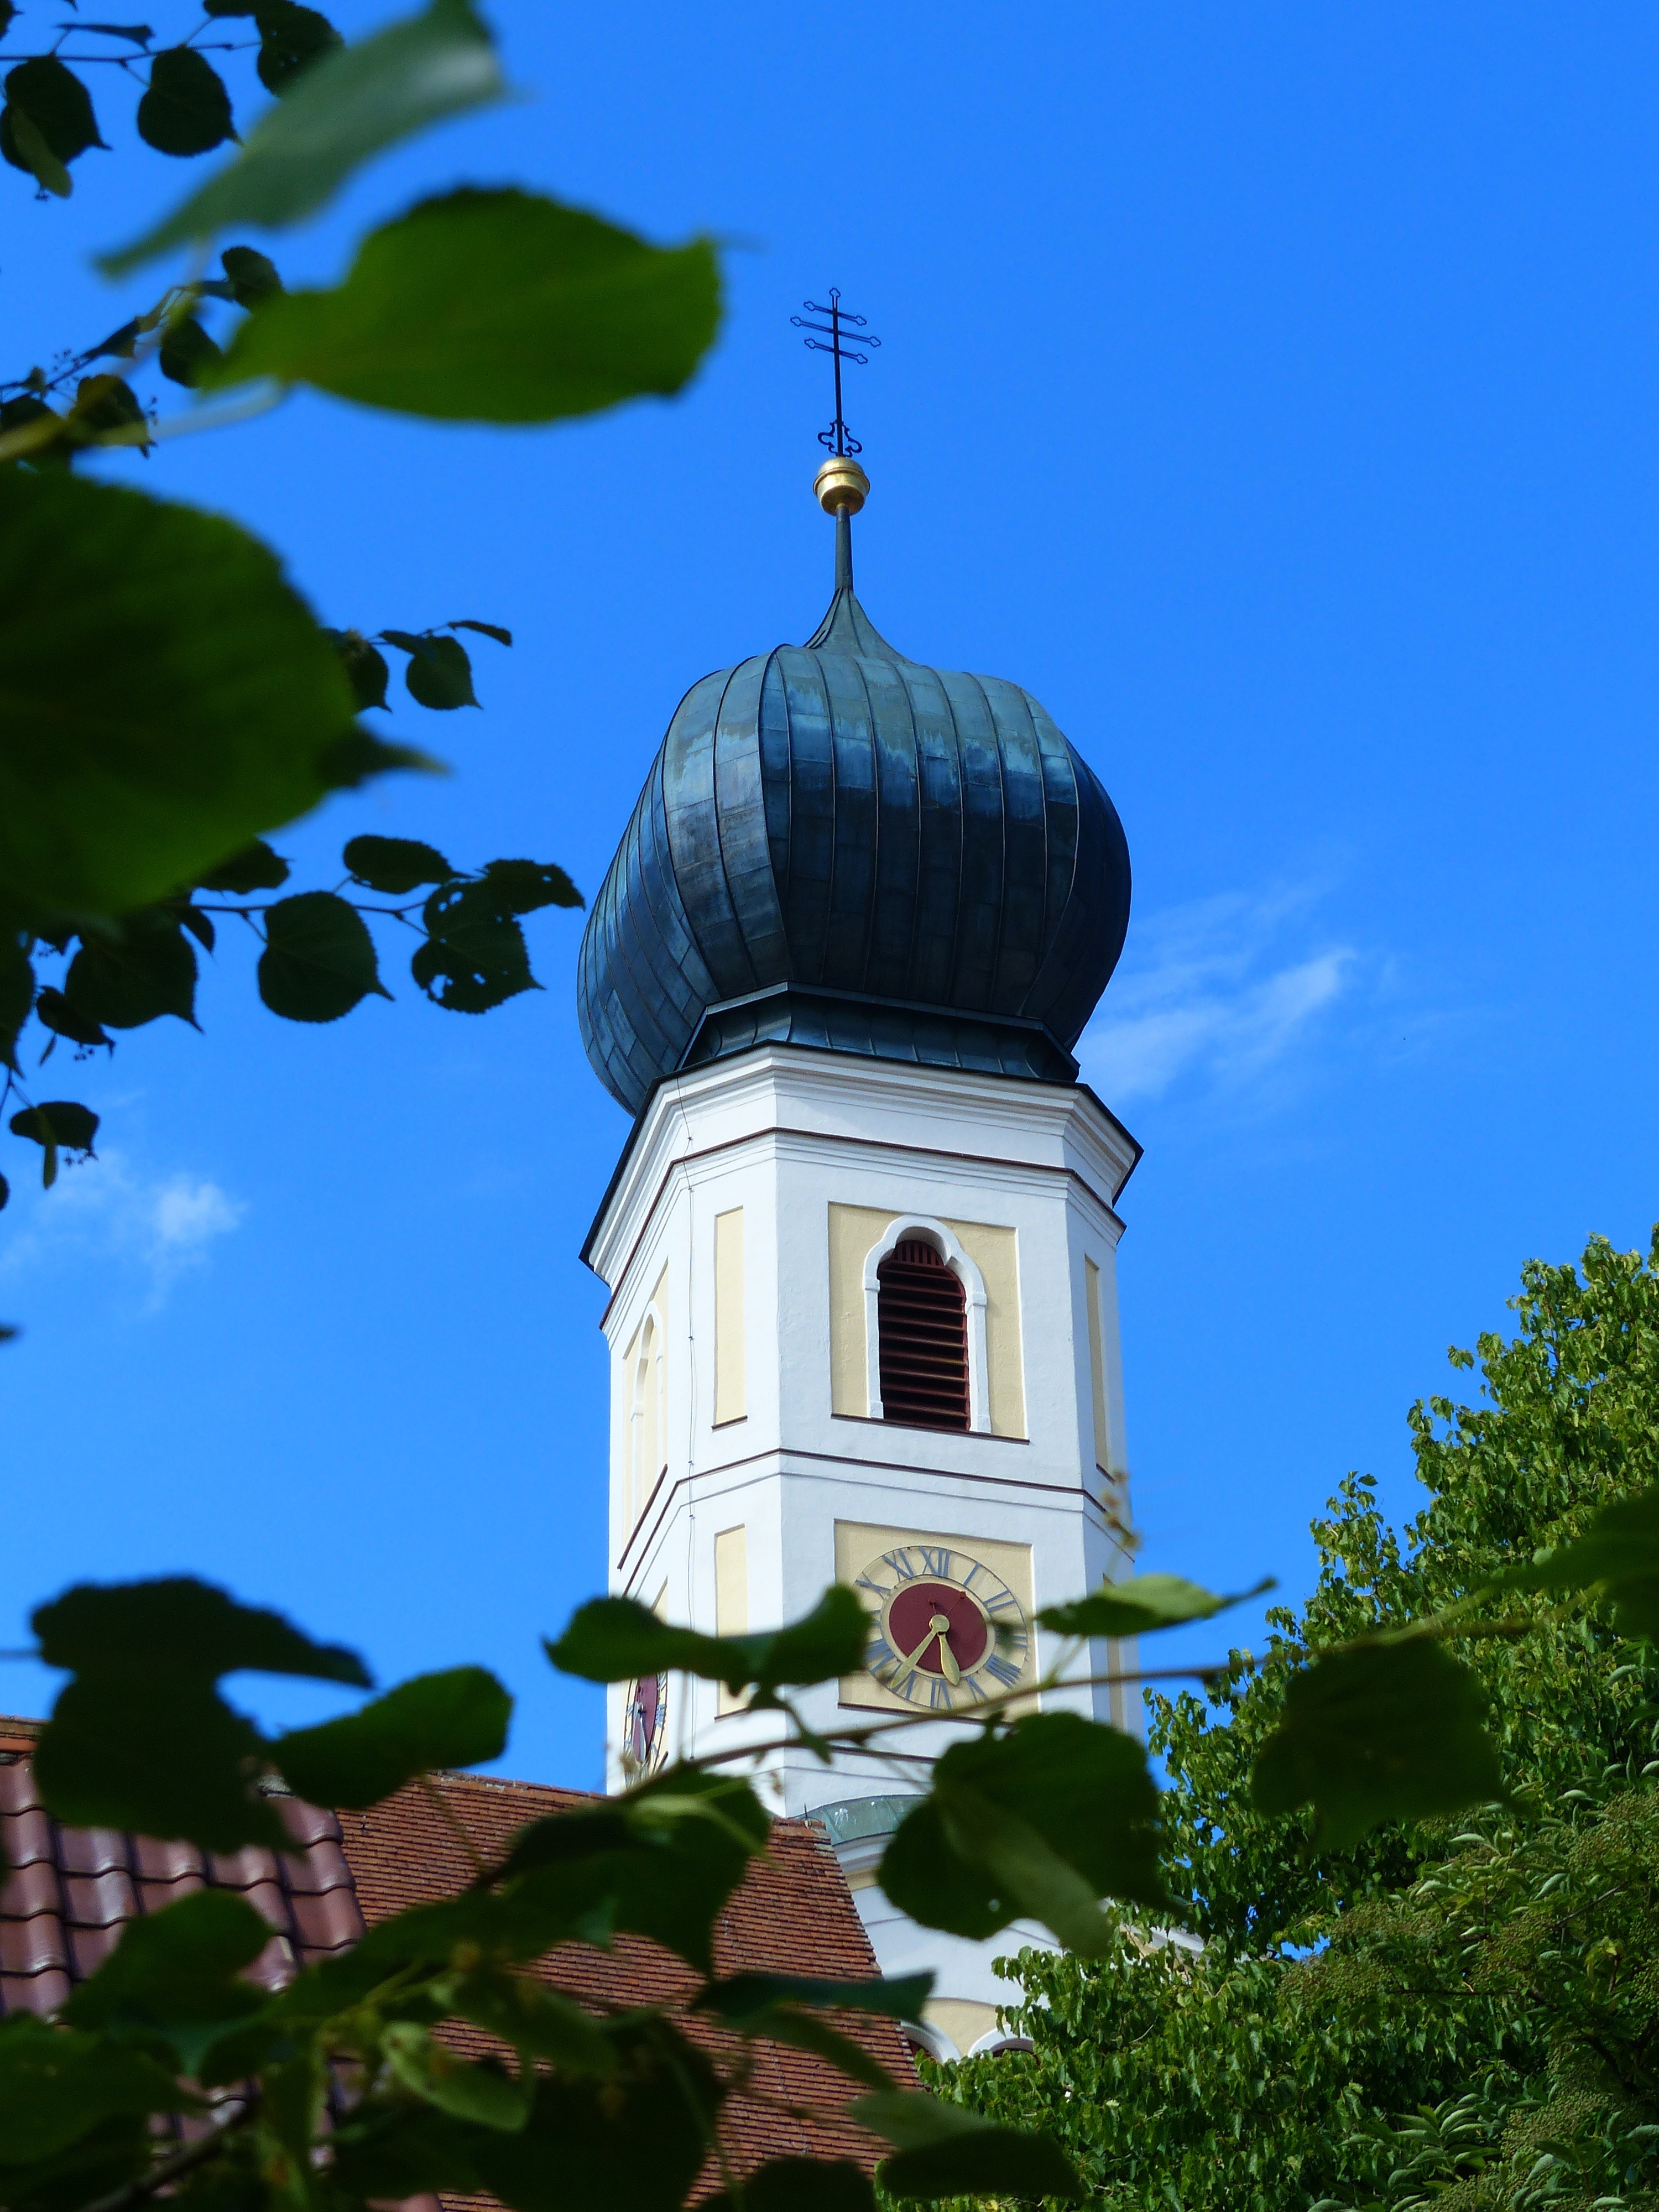
flower, building, tower, landmark, church, chapel, place of worship, clock tower, bell tower, catholic, spire, steeple, monastery, landsberg, onion dome, waal, in landsberg, passion play, st anna